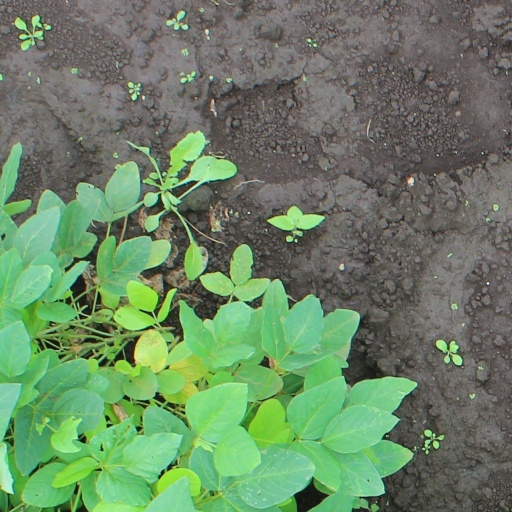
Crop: soybean